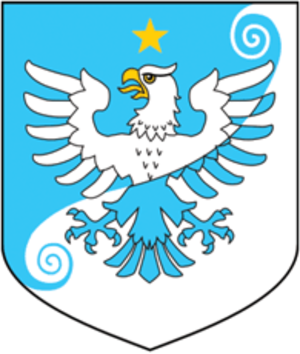
Sovetski est une Commune urbaine dans l'isthme de Carélie dans le Raïon de Vyborg en Russie.